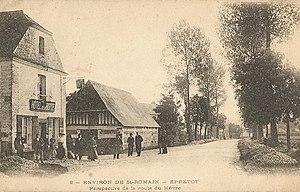
Carte postale
Épretot est une commune française située dans le département de la Seine-Maritime en région Normandie.